Nordic bread culture

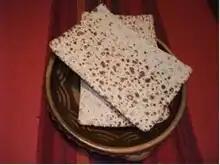
Thin bread or flatbread in a contemporary square shape.

Since the very beginning, bread-making has always been a male task and associated with high status in Sweden. These first breads were baked using barley flour, or perhaps wheat for thin or flat bread cakes ("tunnbröd"). Bread became an important item in the new Christian religion (AD 900) for celebrating Holy Communion (bread and wine), which emphasised bread as being both new and important.